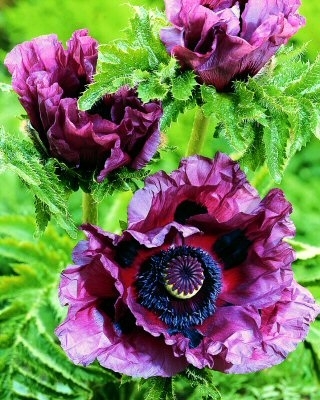
Texture: frilly